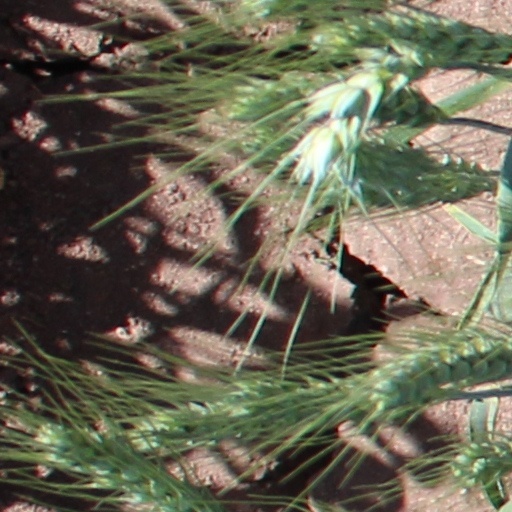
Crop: wheat